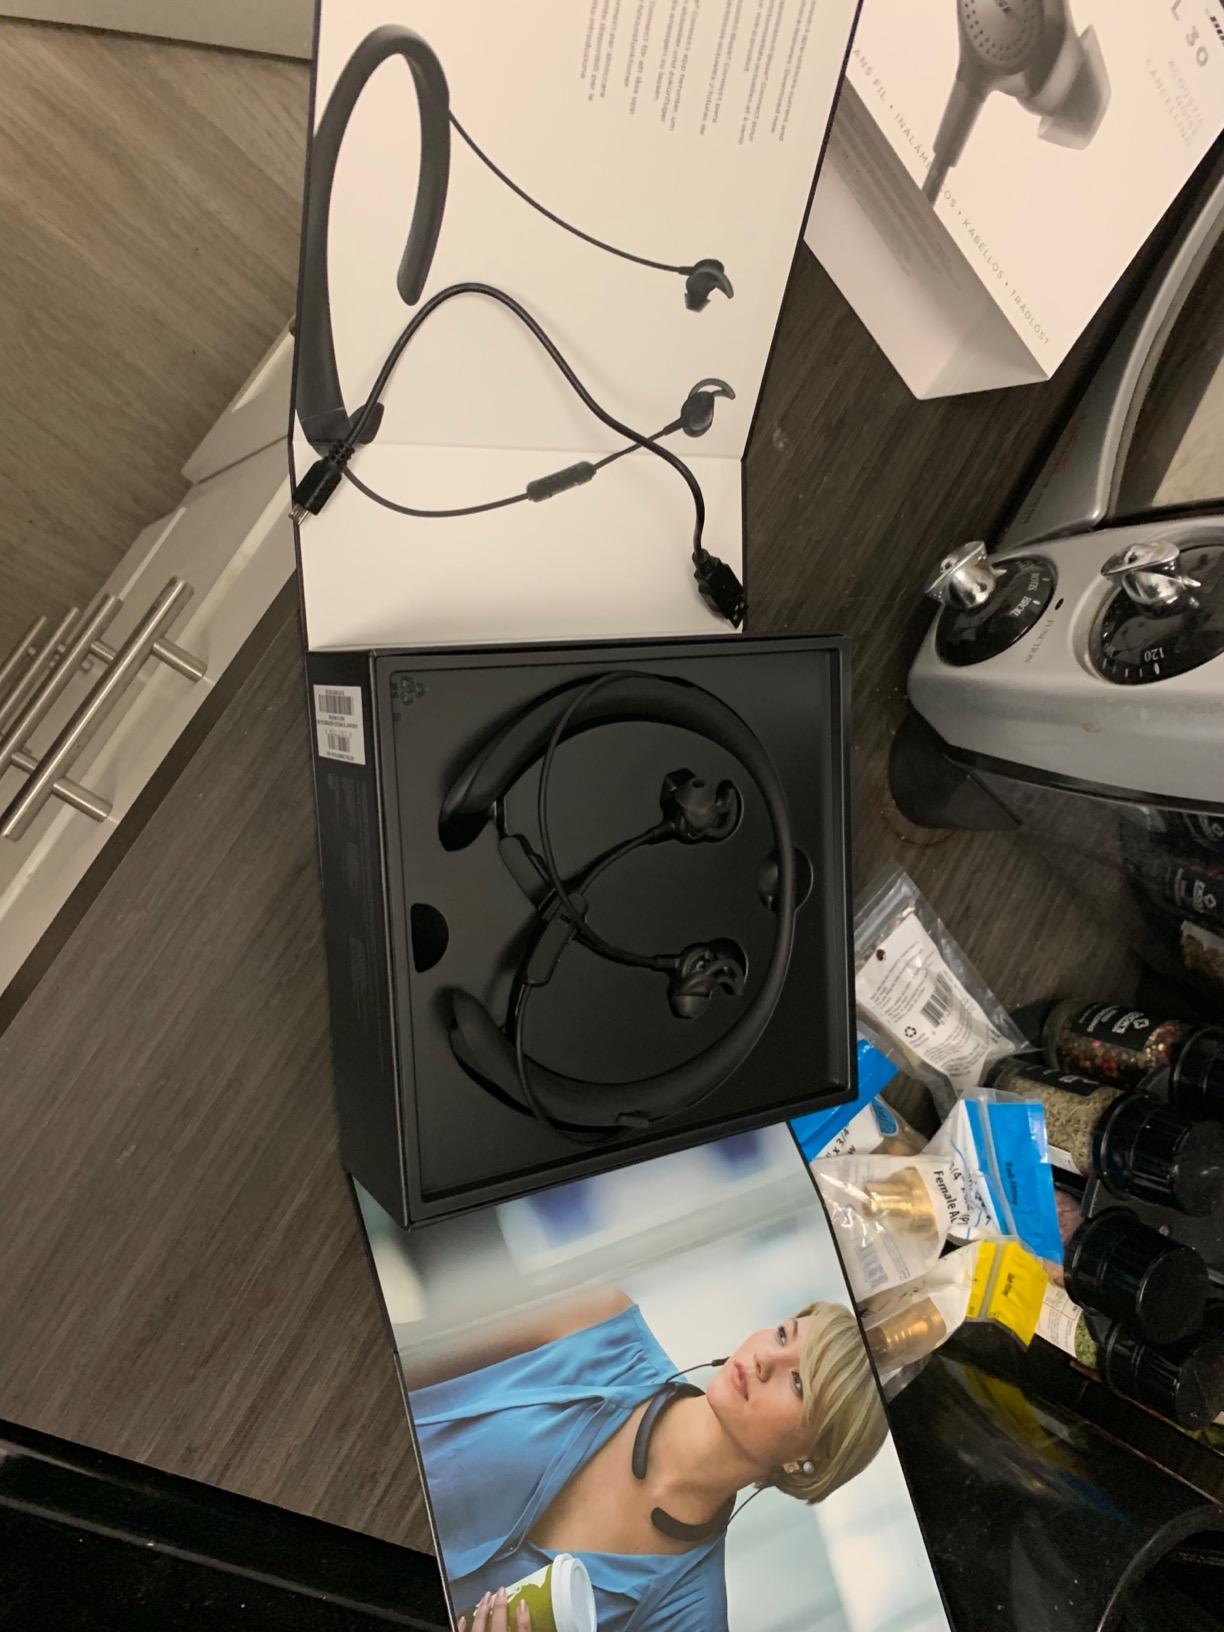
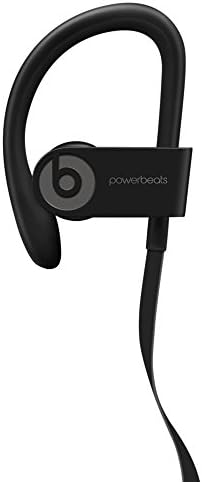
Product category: headphones
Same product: no